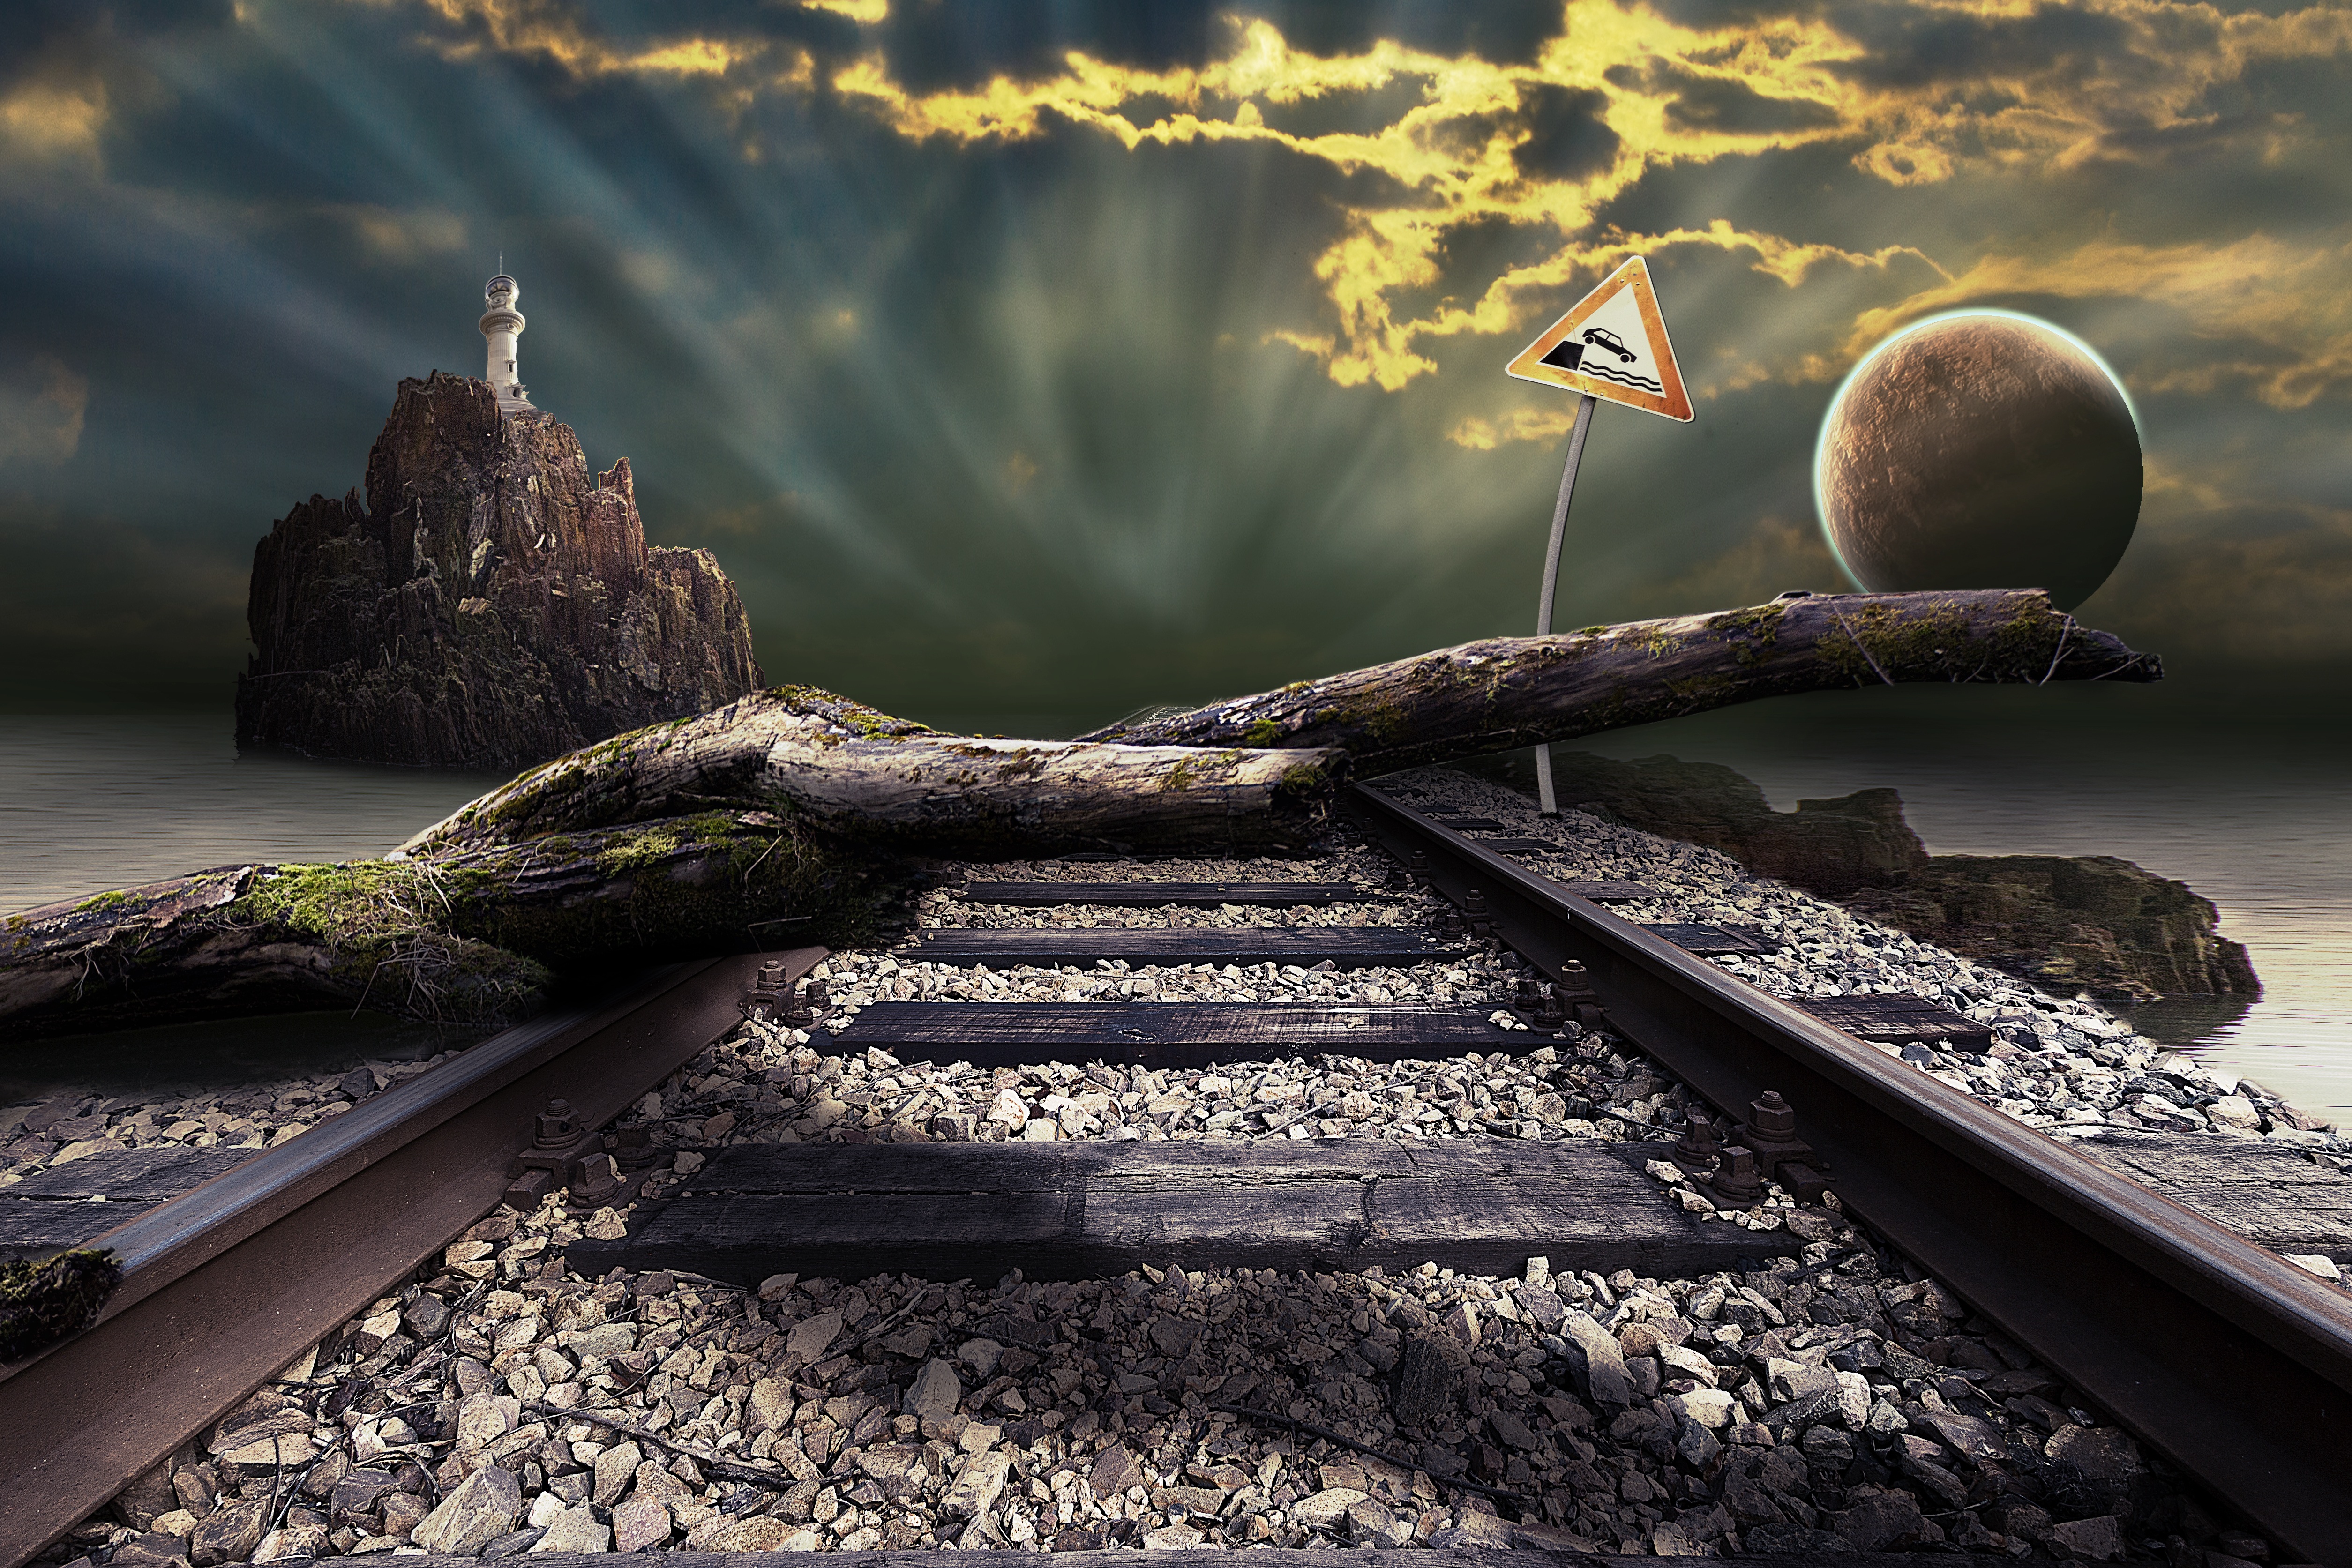
sea, nature, rock, sunlight, morning, wave, mystical, reflection, aesthetic, planet, composing, seemed, screenshot